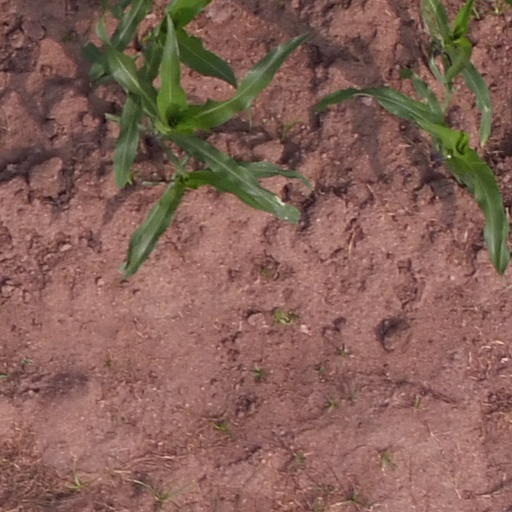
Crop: maize; corn